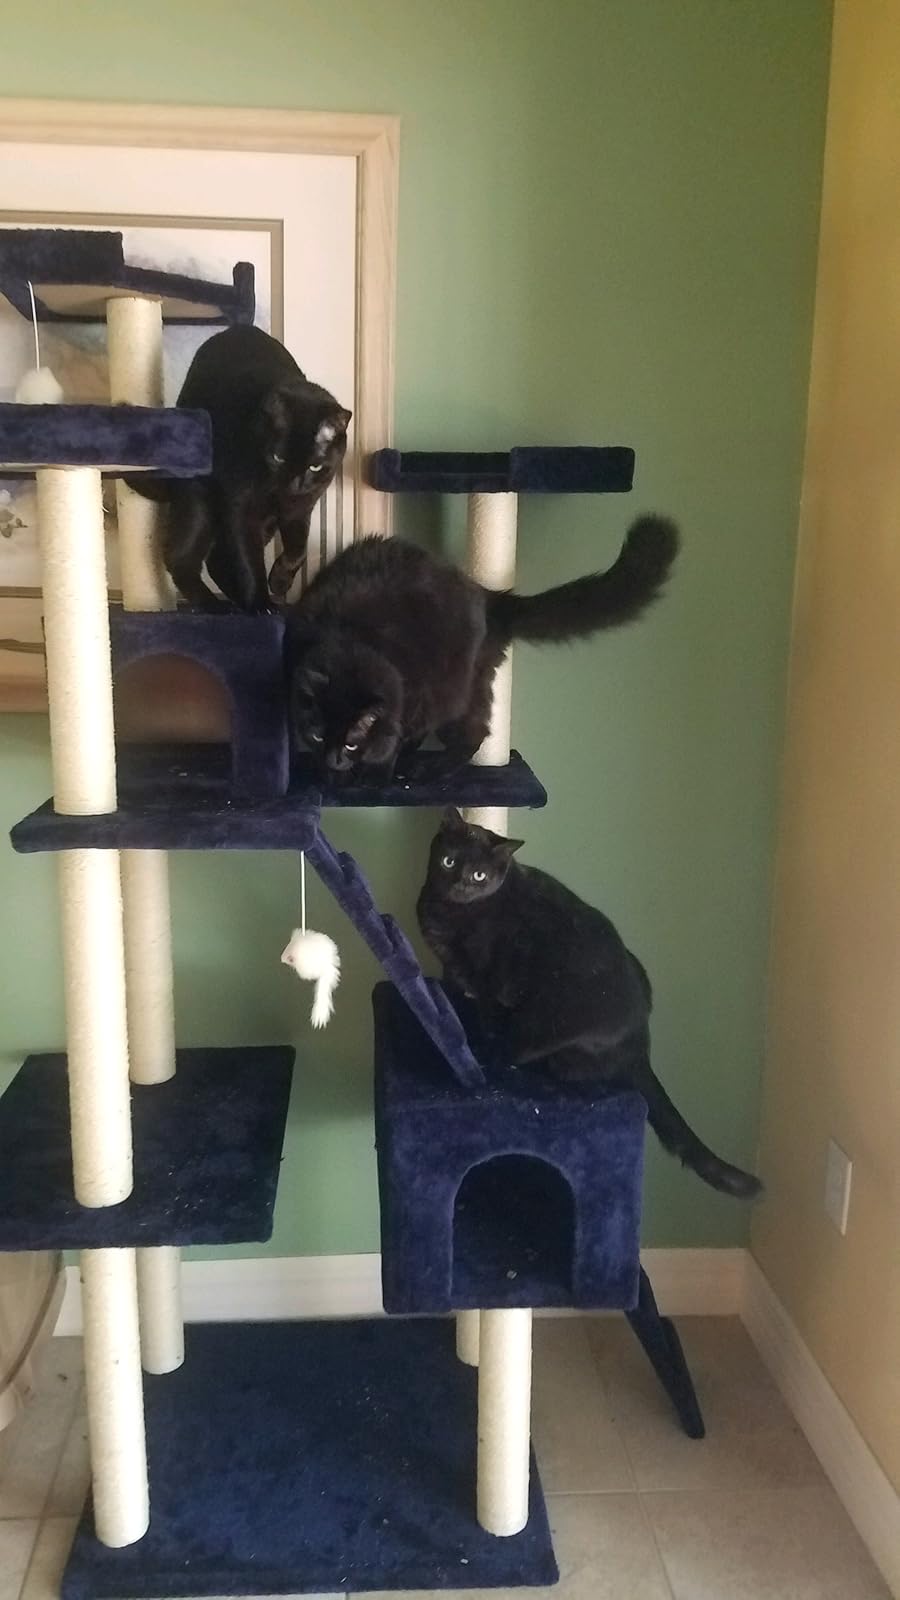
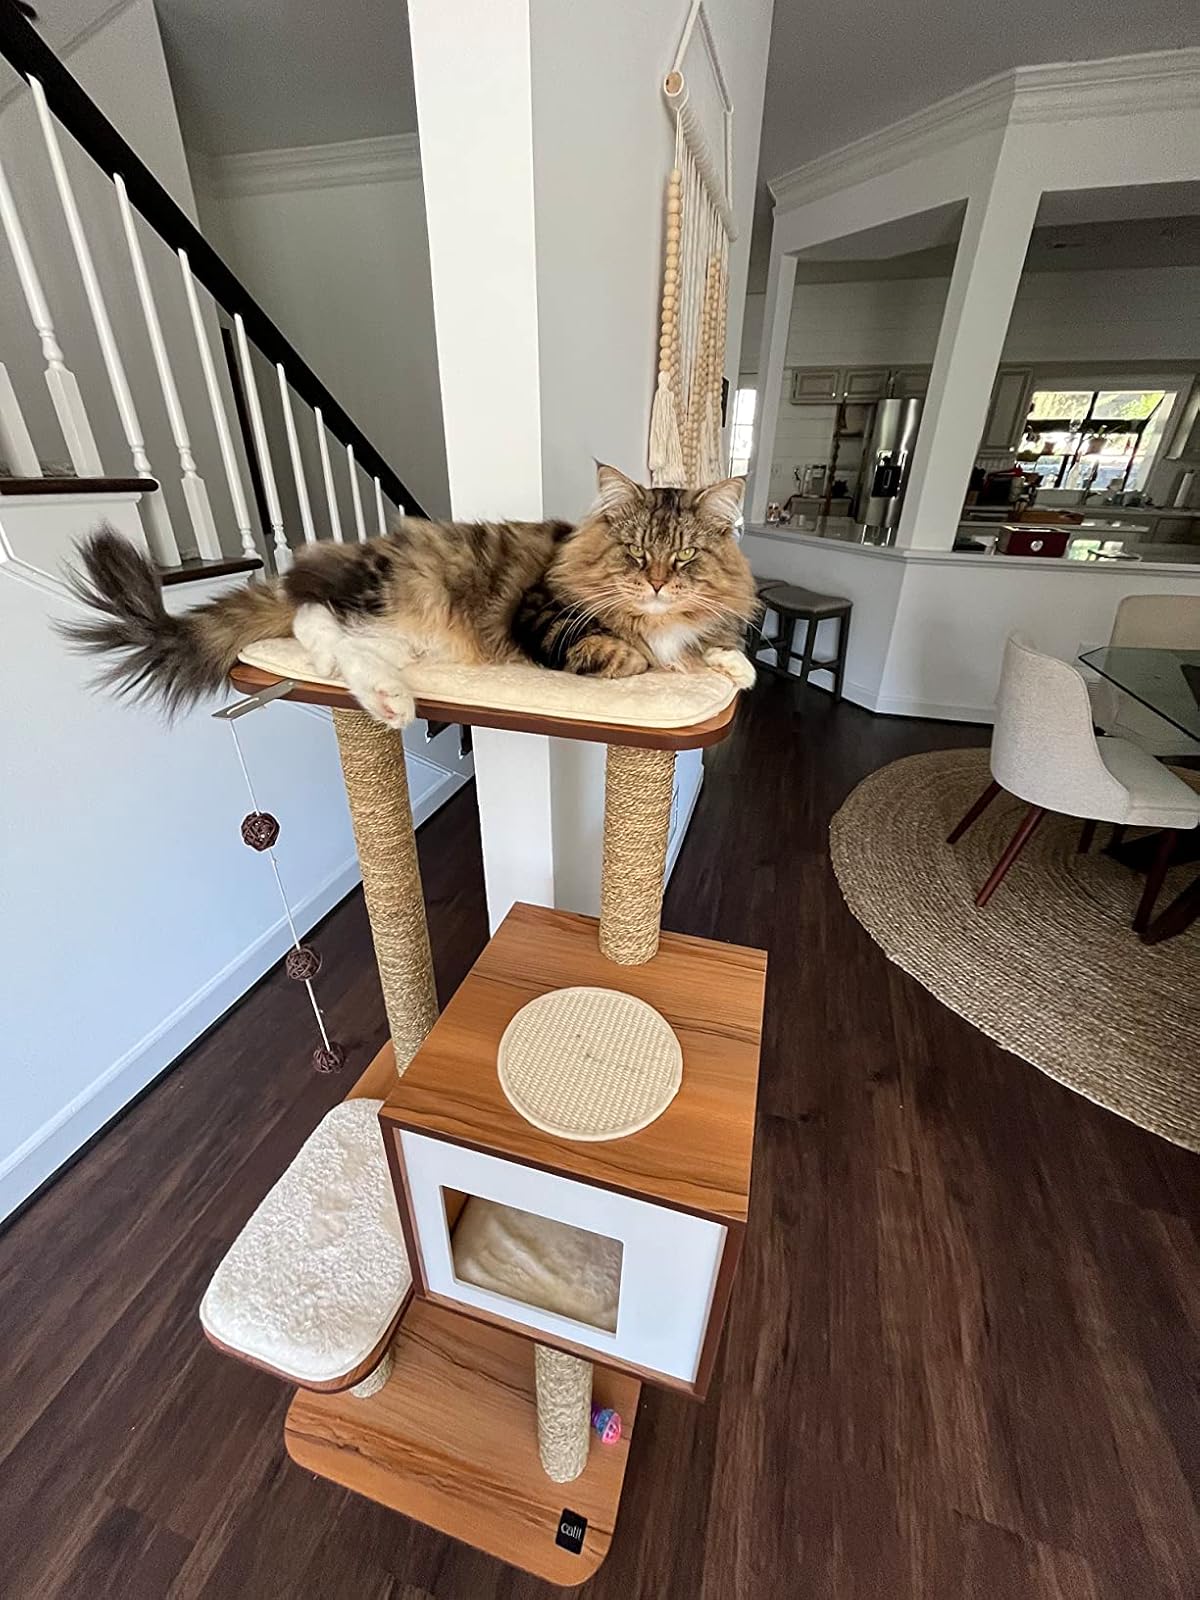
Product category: items_cat tree
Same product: no